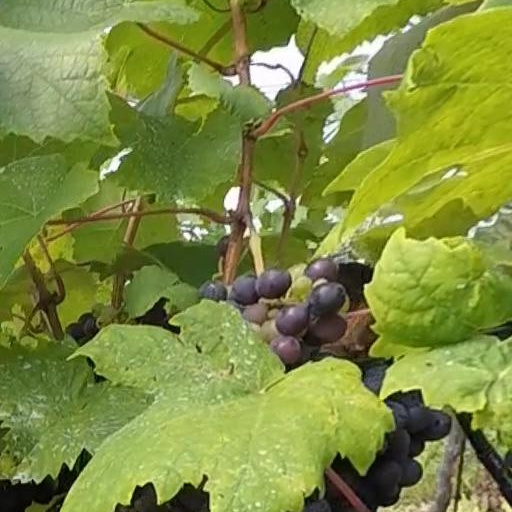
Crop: grape